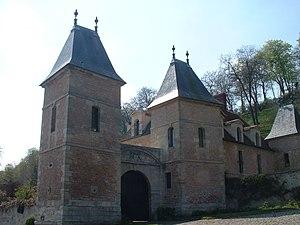
Le château de Médan est un château privé situé à Médan, Yvelines.